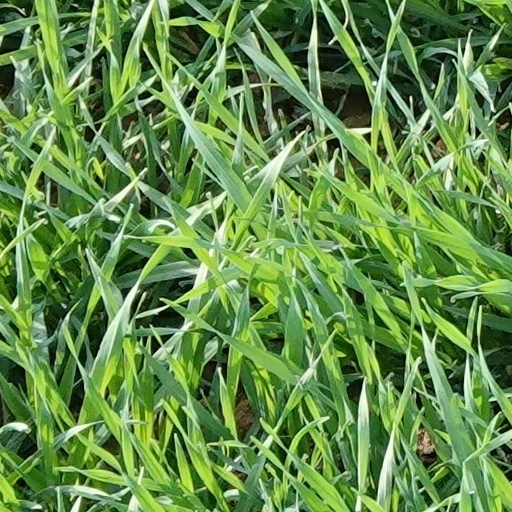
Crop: wheat